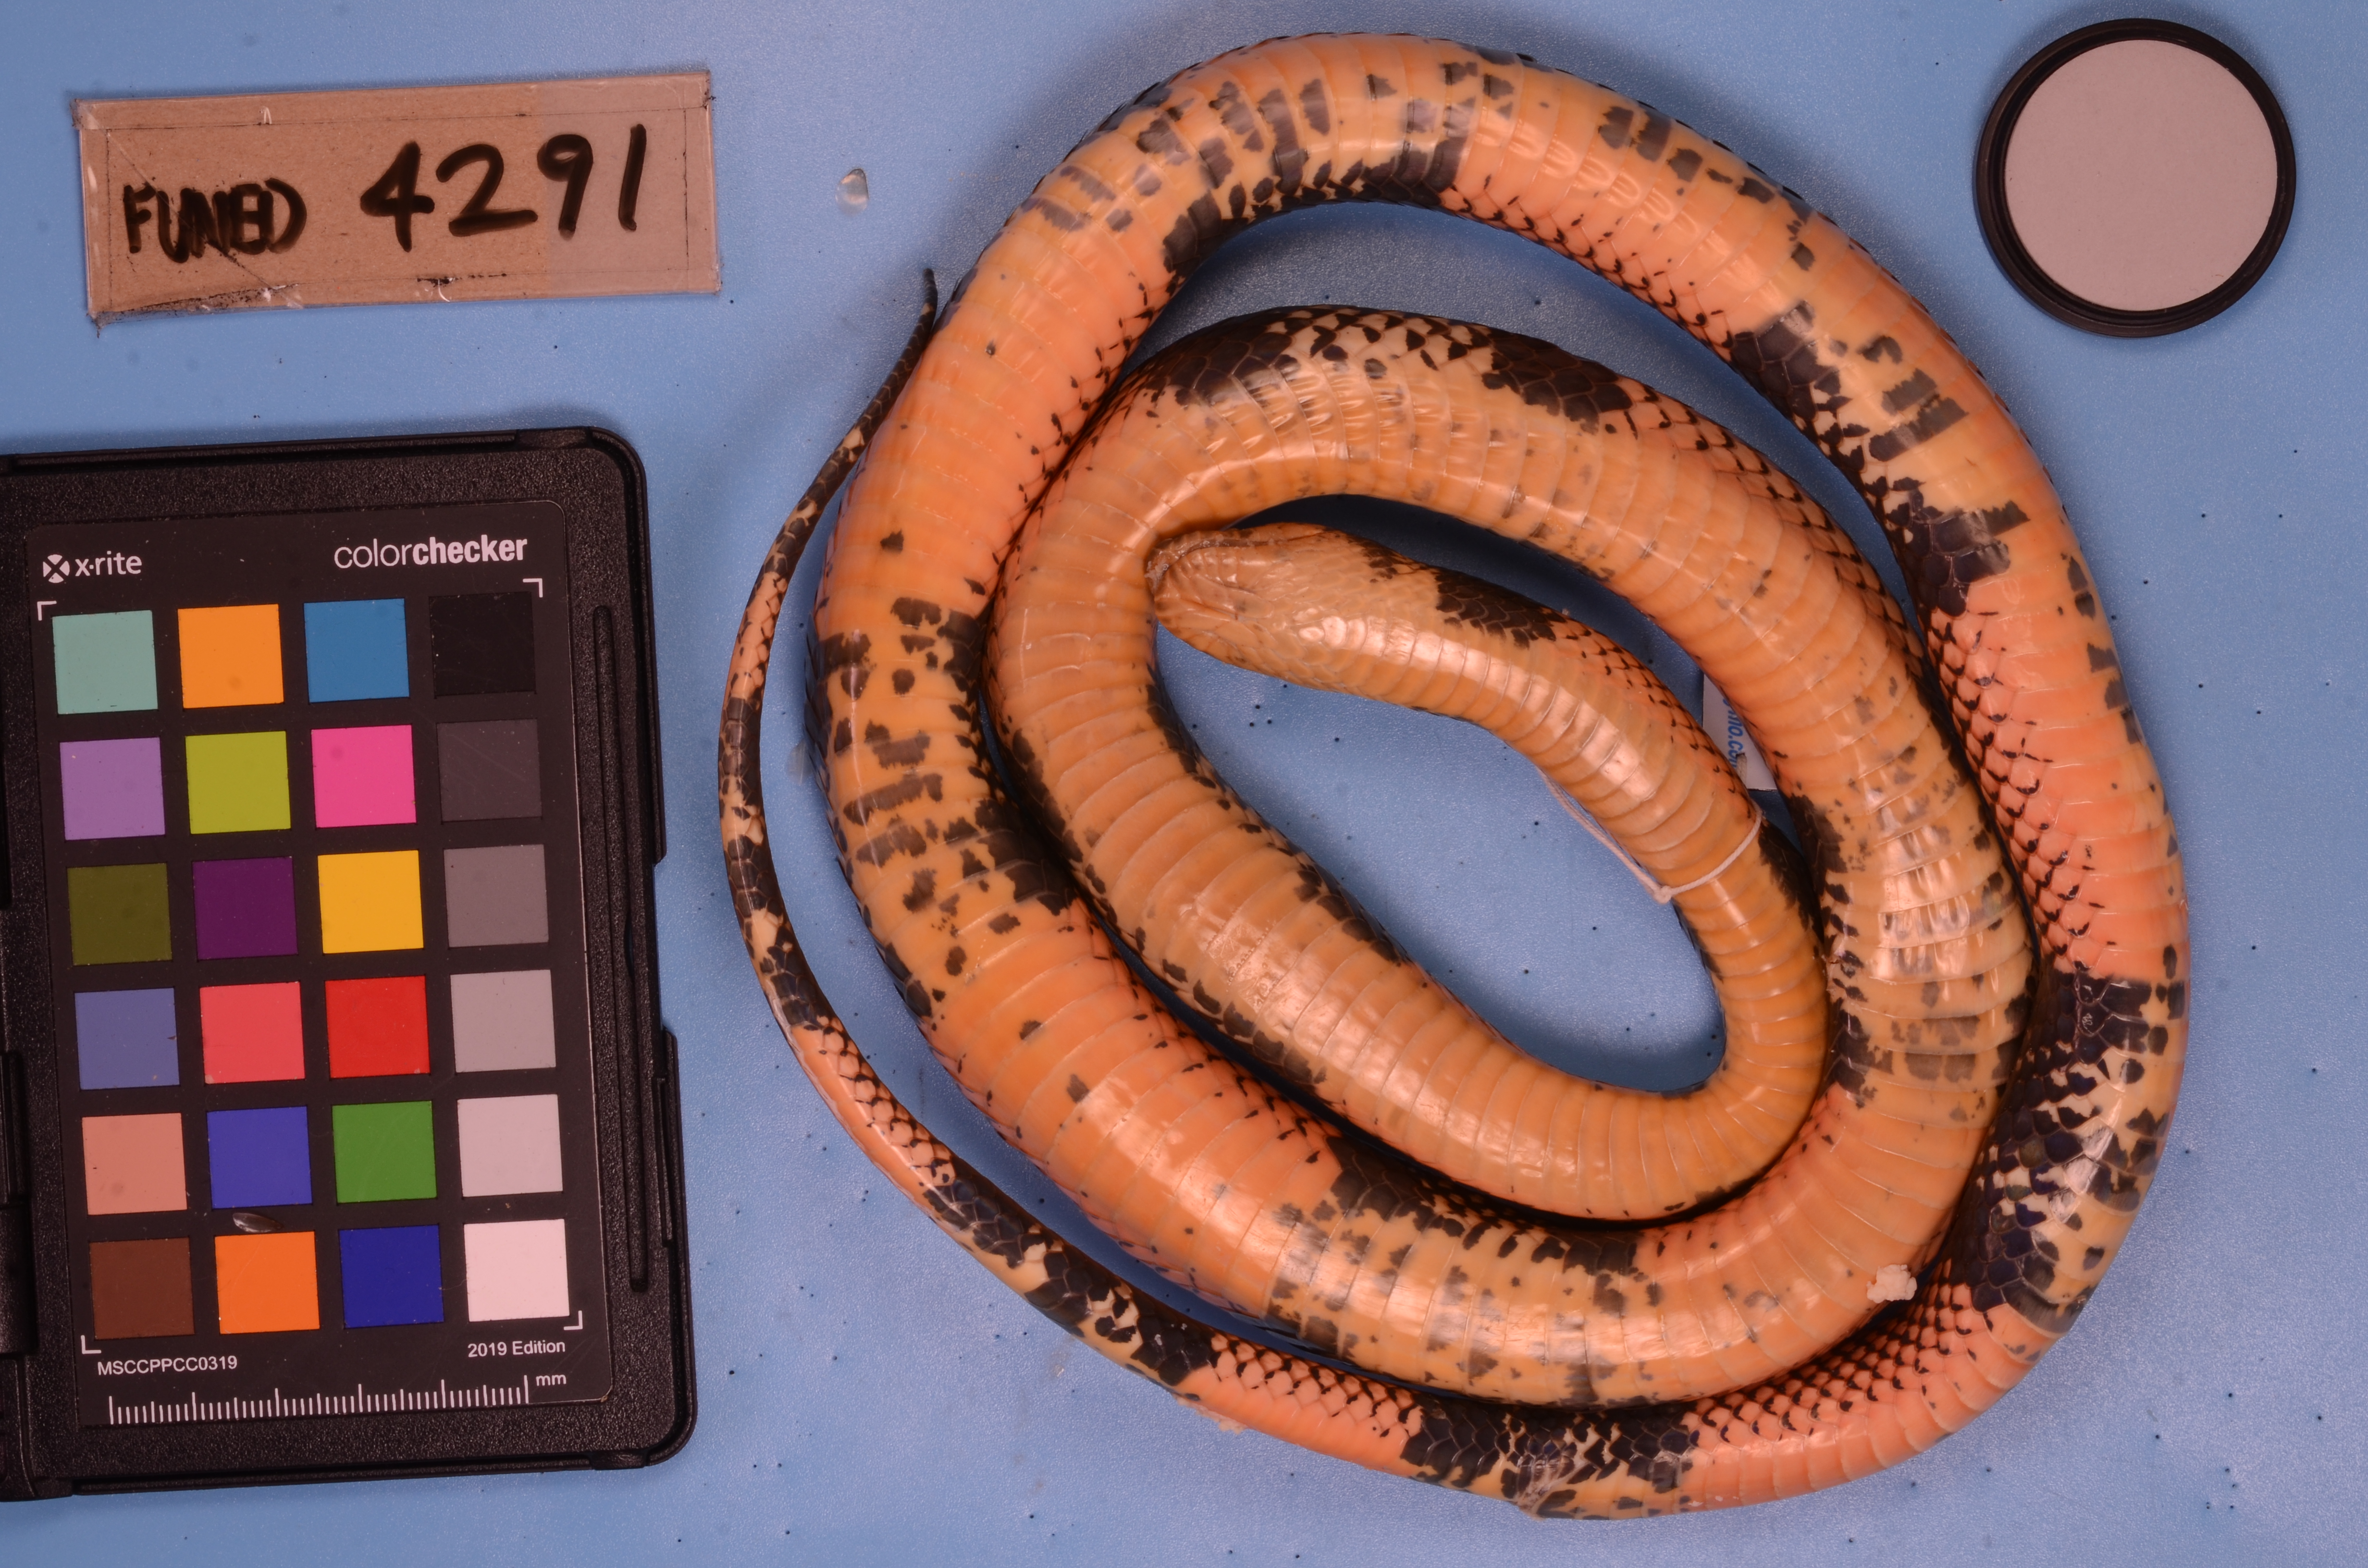
Species: Oxyrhopus guibei
View: ventral
Mimicry status: mimic